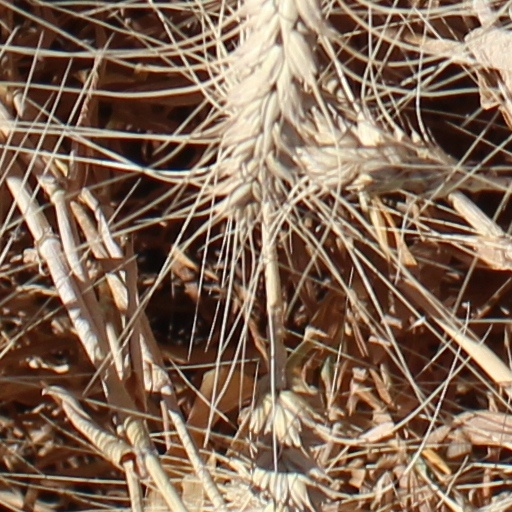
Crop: wheat